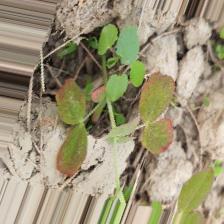
Label: Lentil Rust